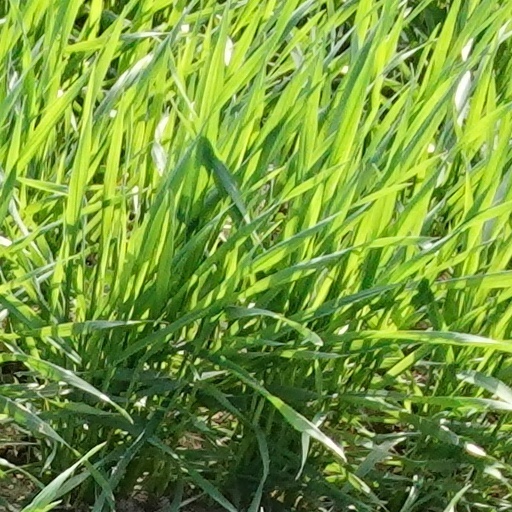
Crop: wheat